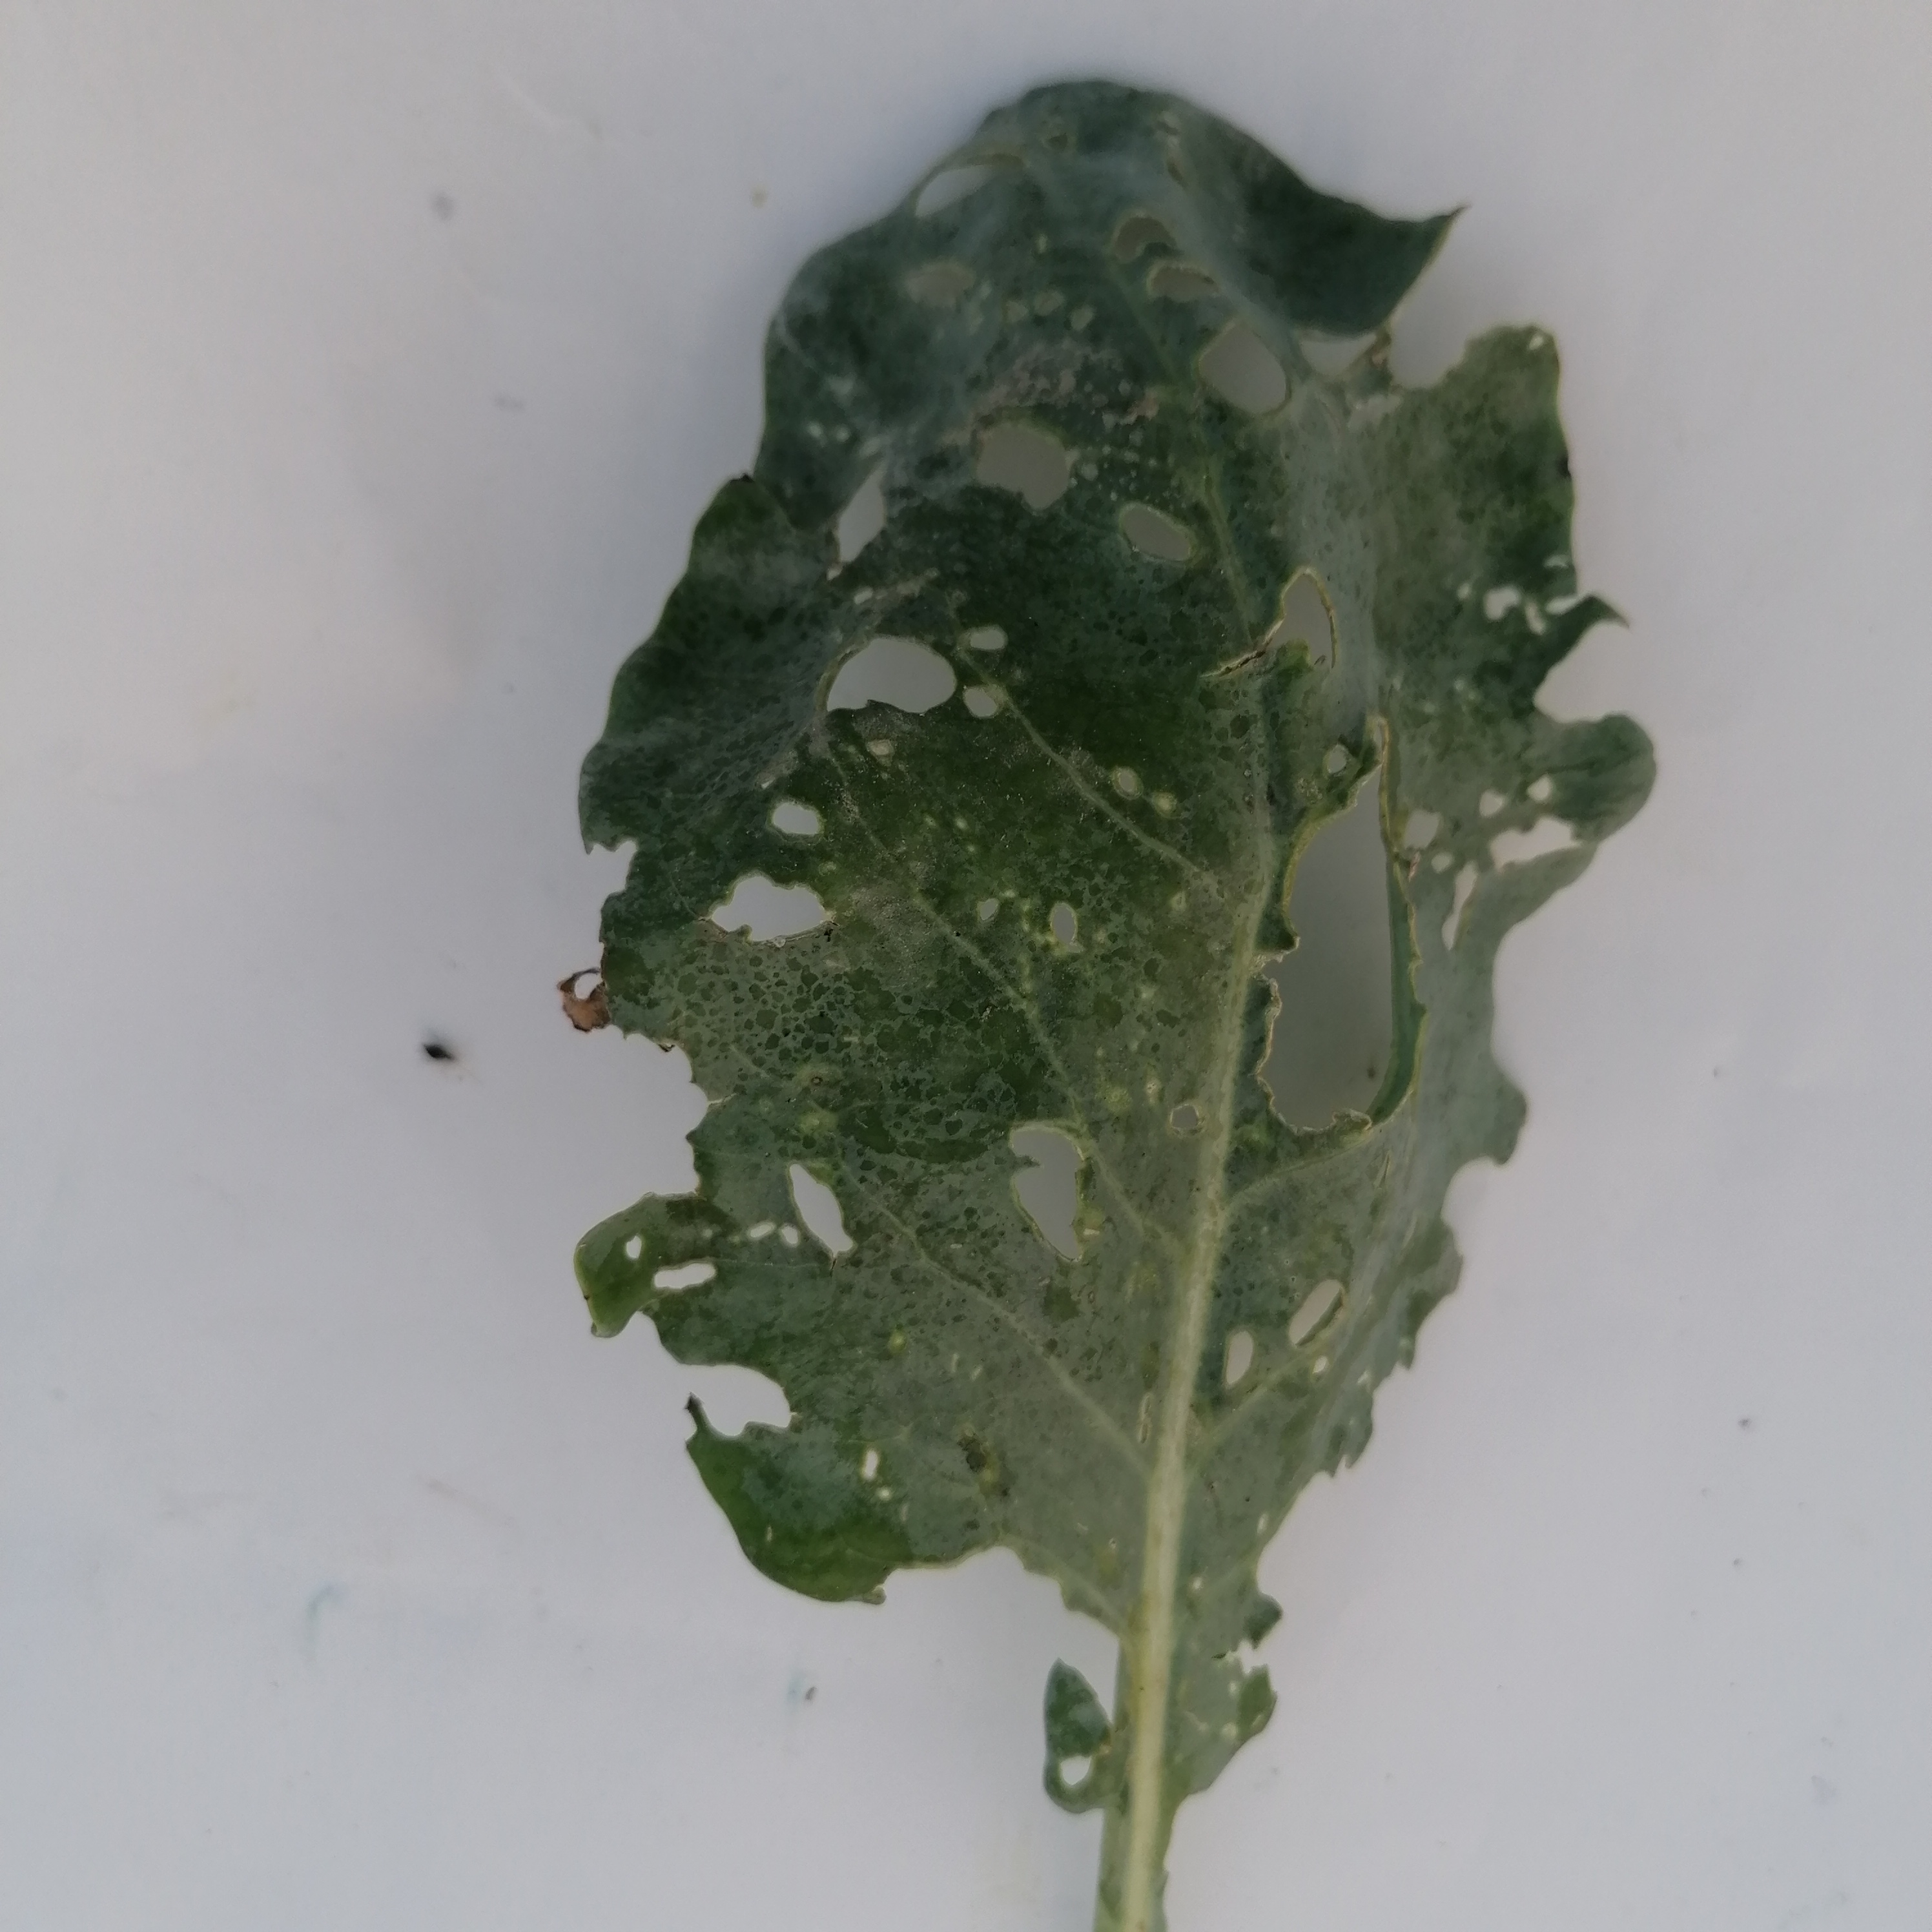
Label: Insect Hole